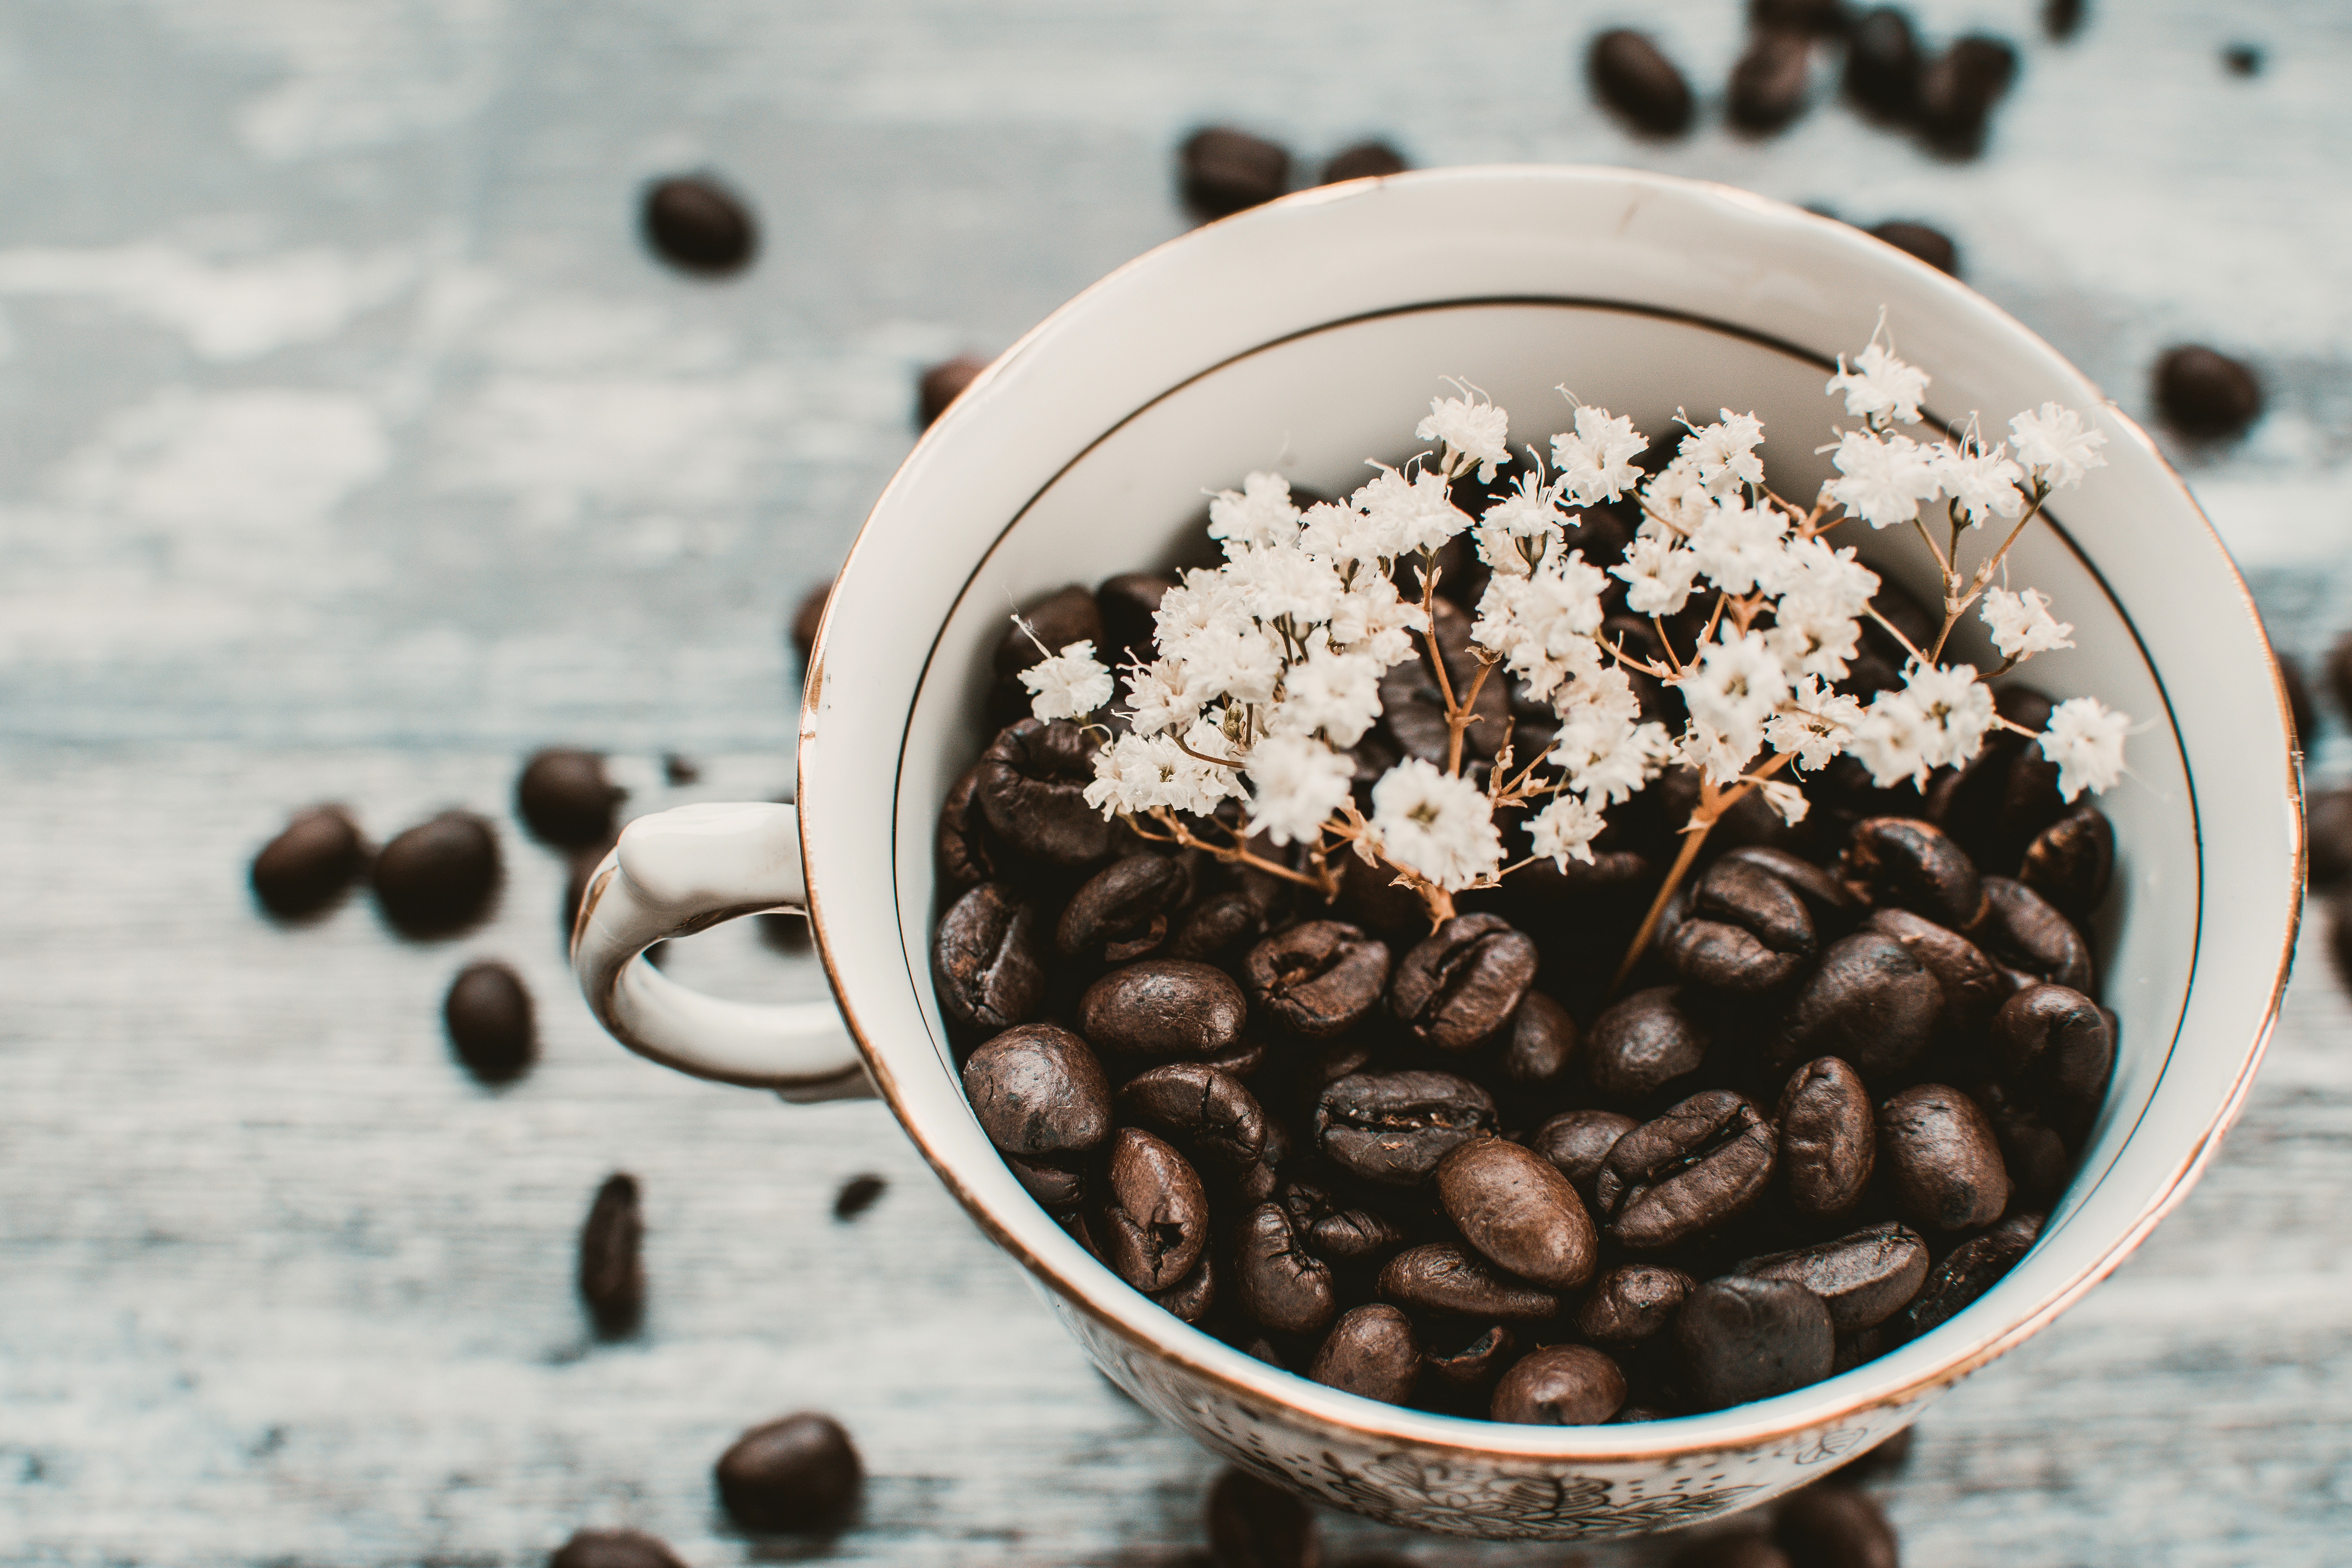
food, dish, cuisine, ingredient, chocolate, dessert, chocolate chip, cream, frozen dessert, pudding, recipe, superfood, mousse, bean